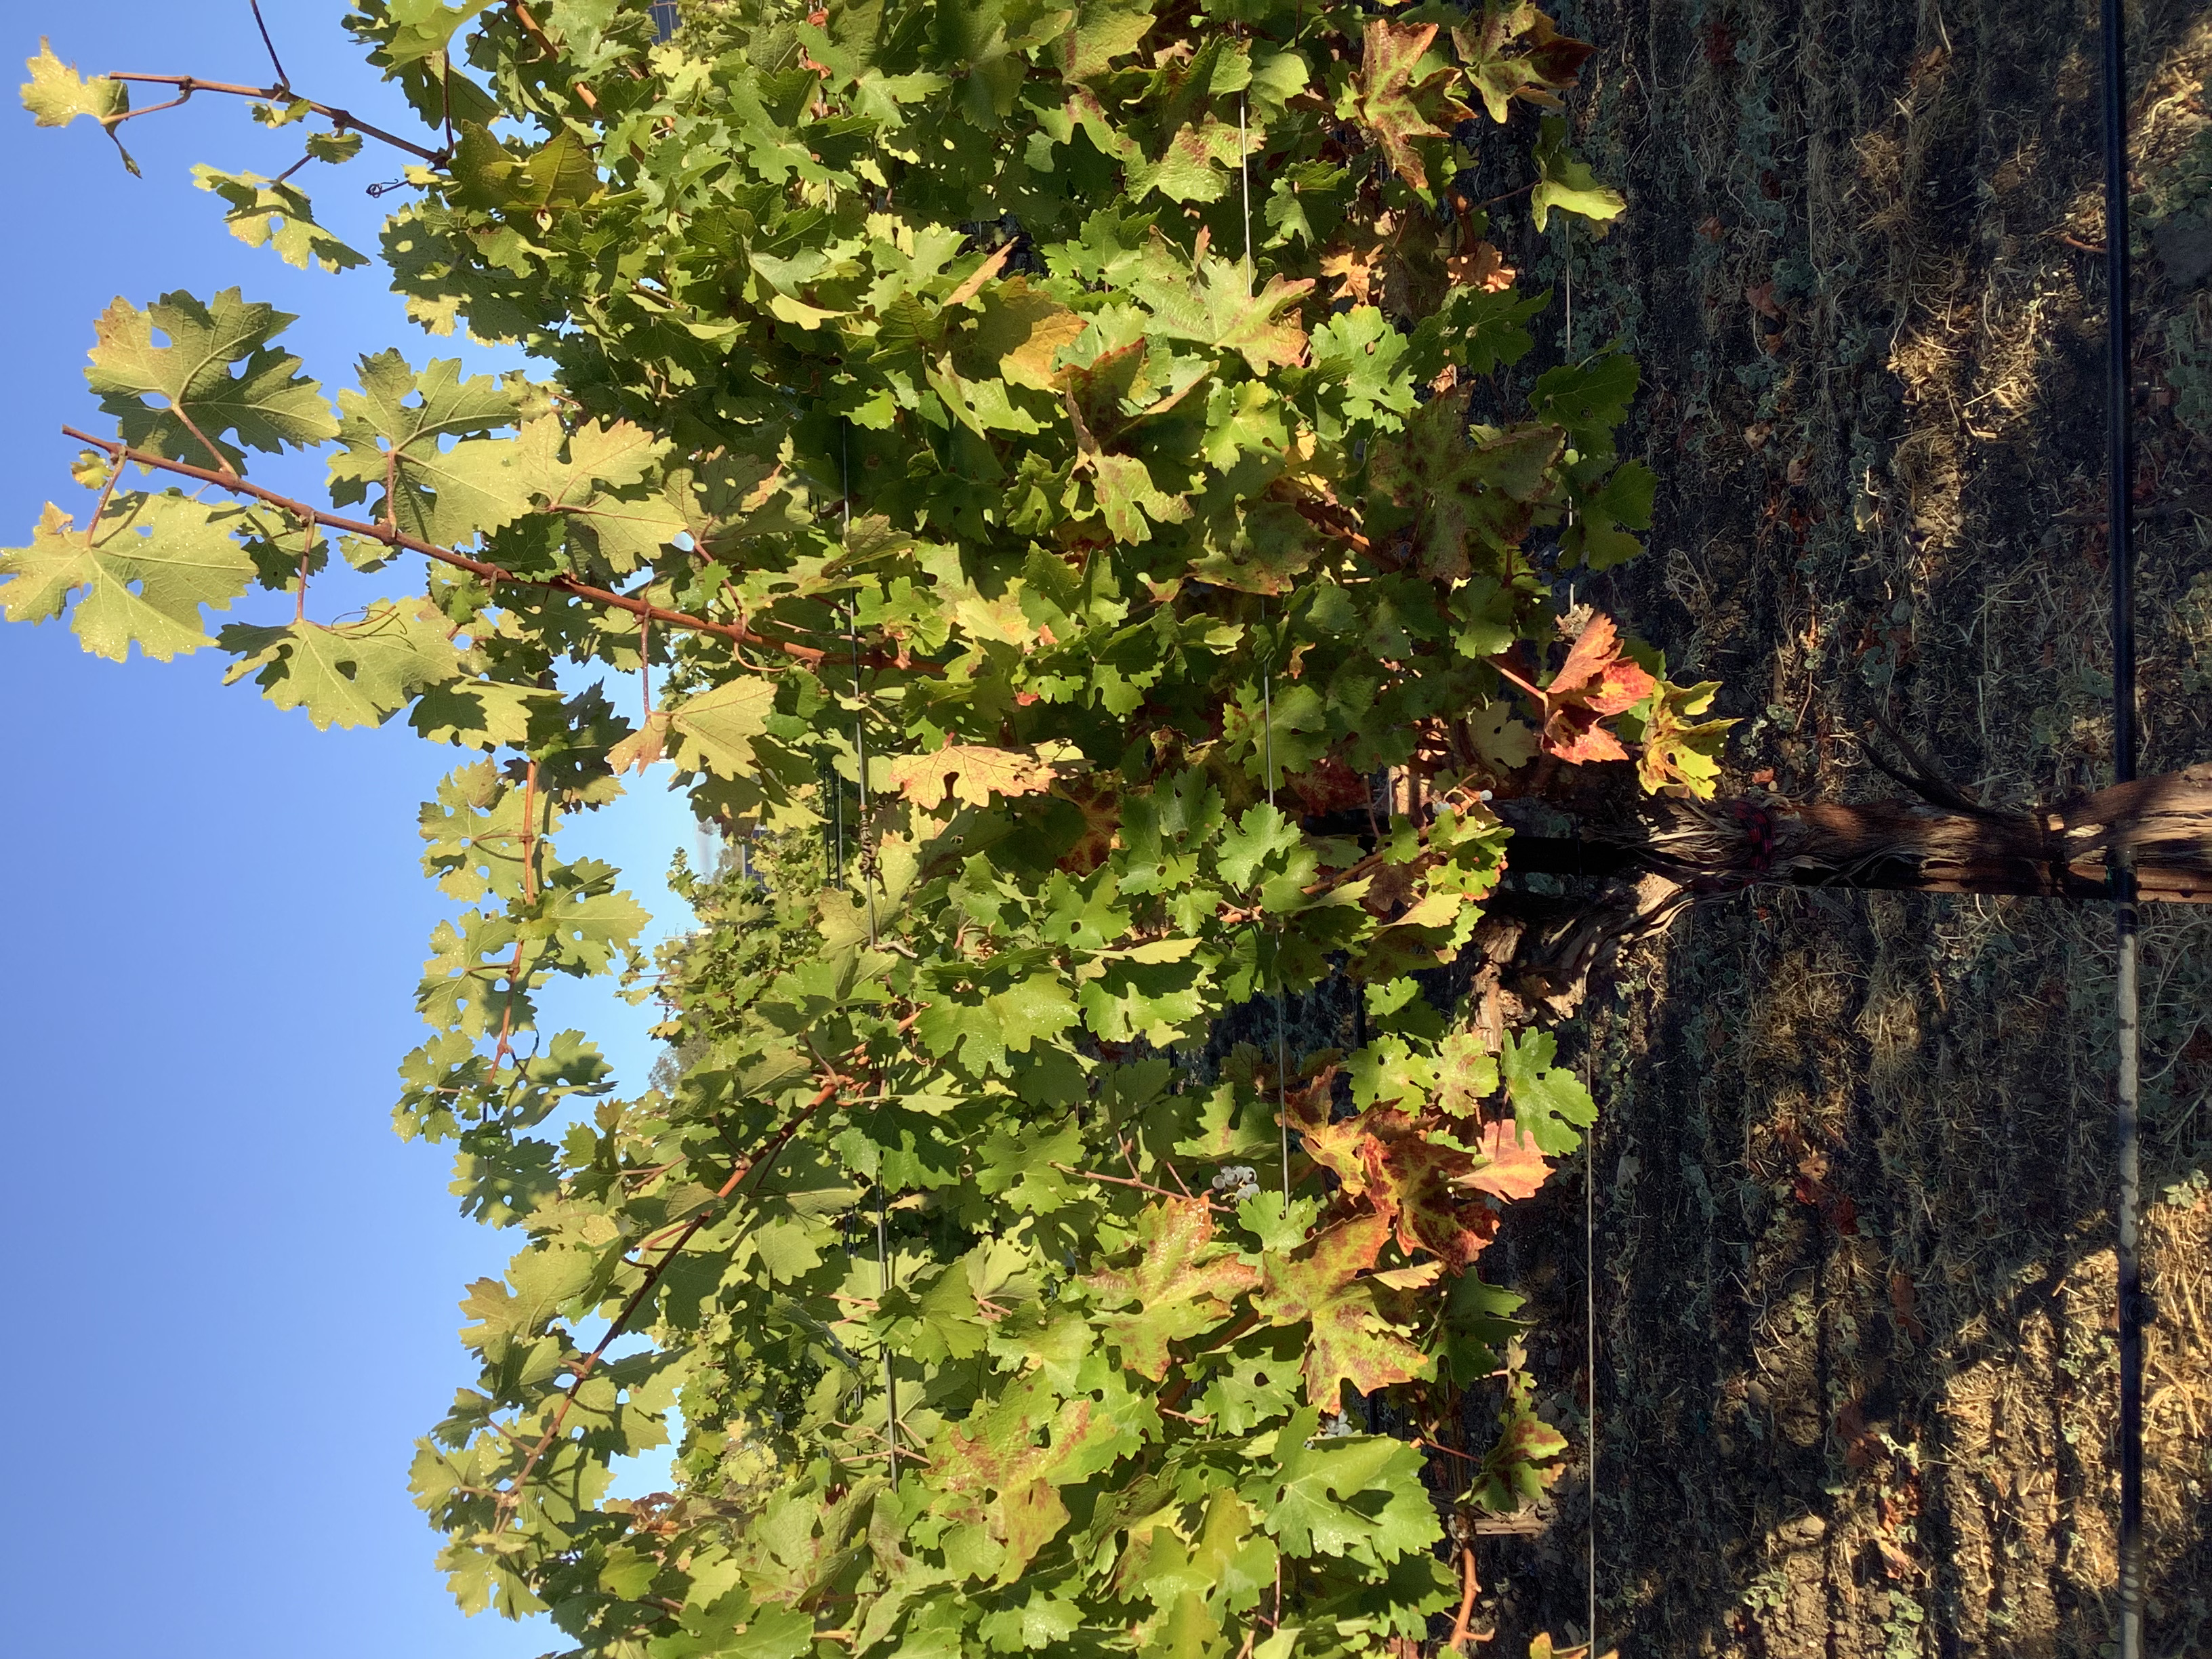
Label: Red Blotch